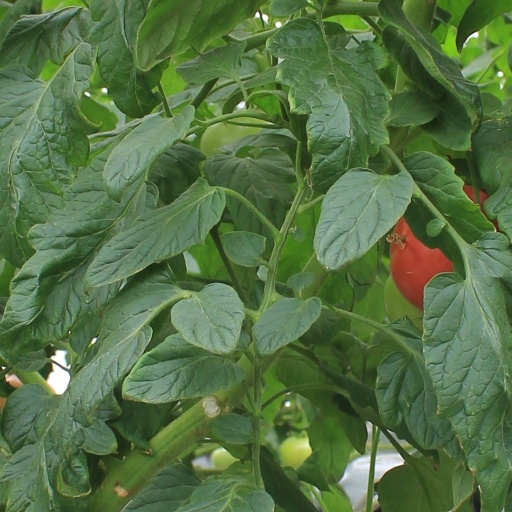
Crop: tomato